Milan Stoilov

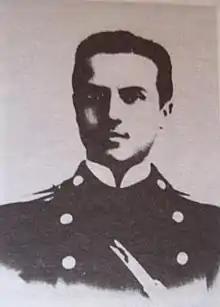
Milan Stoilov as a medical cadet.

Milan Trajkov Stoilov (1881–1903) was a socialist revolutionary from the region of Macedonia. According to Macedonian historians, he was a Macedonian activist. However according to Bulgarian historians, he is regarded as a Bulgarian revolutionary.